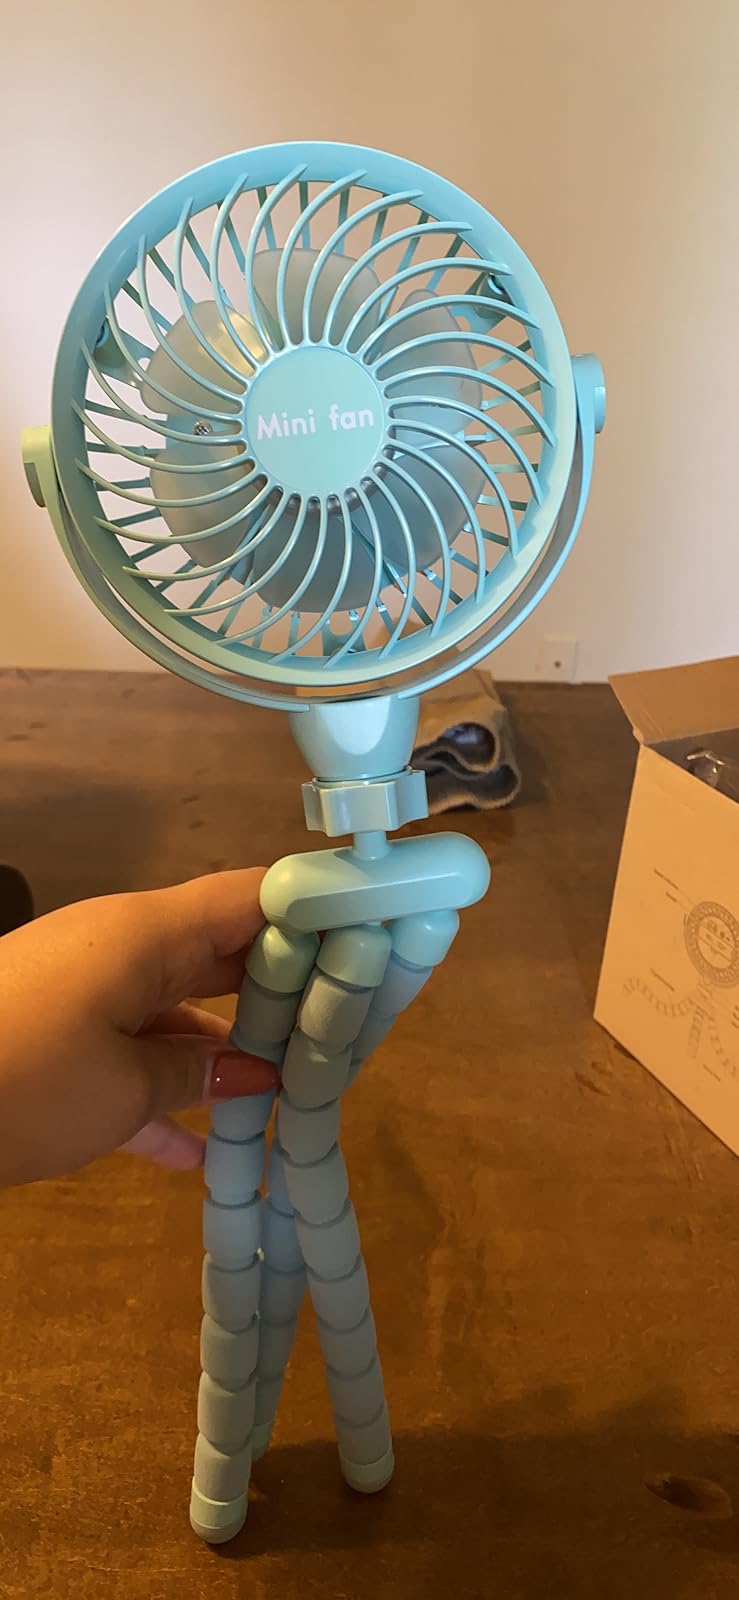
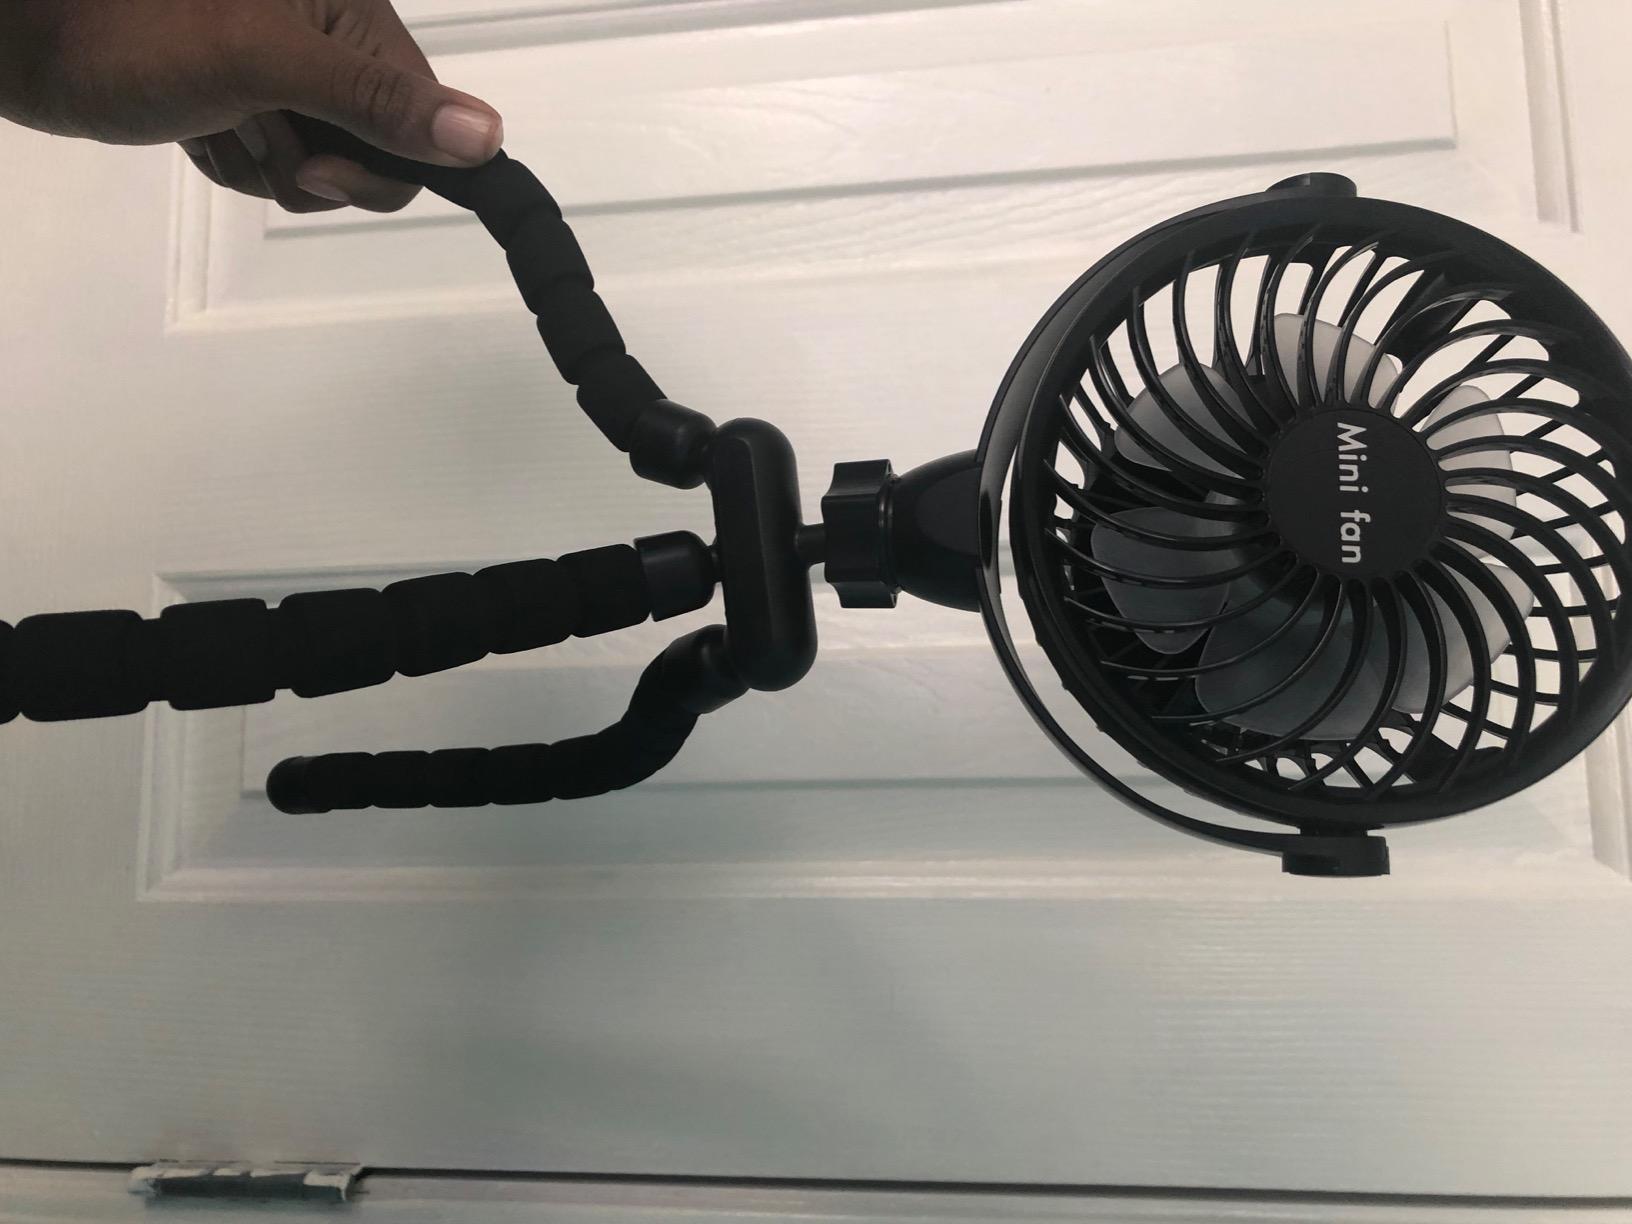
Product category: fan
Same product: no